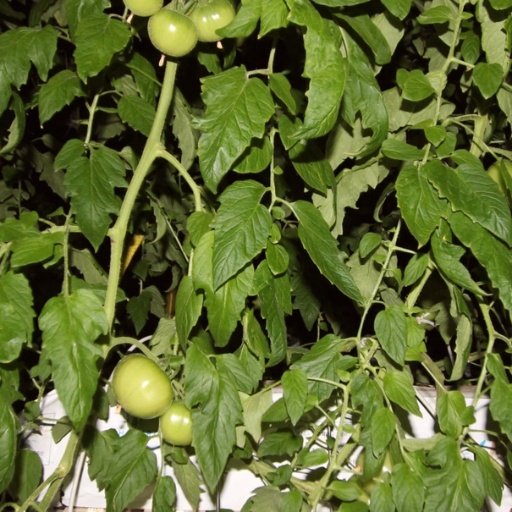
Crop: tomato